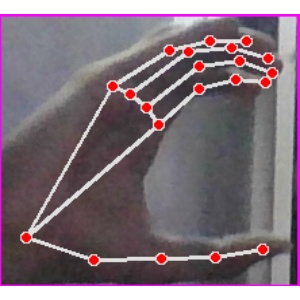
अक्षर: ऋ